Cast saw

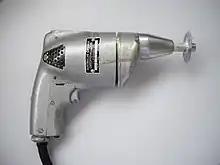
Elektrische Gipssäge, by Ortopedia, Kiel, Germany

A cast saw is an oscillating saw used to remove orthopedic casts. Instead of a rotating blade, cast saws use a sharp, small-toothed blade rapidly oscillating or vibrating back and forth over a minimal angle to cut material and are therefore not circular saws. This device is often used with a cast spreader.